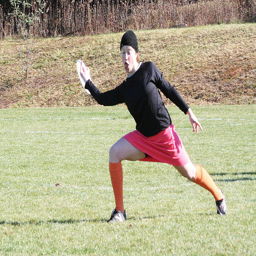
A woman making a weird face while holding a frisbee.
A person about to throw a Frisbee in the park.
A person in a goofy pose on a field.
A man in a black shirt throwing a white frisbee.
A woman playing sports outdoors in an action pose.